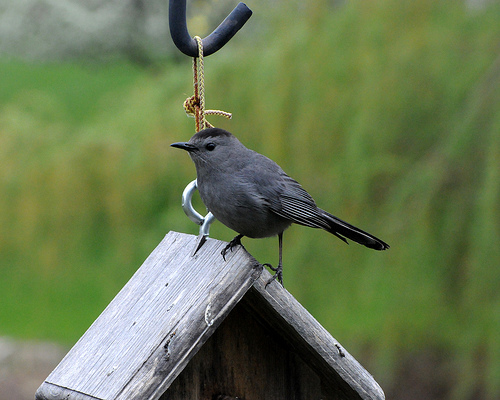
a bird with a small black bill, a black crown, and gray breast and flankan all black bird with long dark inner and outer rectrices it's head in proportion to it's body.
this is a grey bird with a black crown and a pointed black beak.
this a small, dark grey bird with black tail feathers and a black beak.
a small black bird with a black beak and eyes and white stripes down its wings and tail.
this bird is black with grey and has a long, pointy beak.
the bird has a short black bill, grey sides and a black eyering.
this is a small black bird with little stripes of white on its tail and a sharp, flat looking beak and beady little black eyes.
a medium sized bird with a small bill, and grey wings
this bird is gray in color, and has a black beak.
Species: Gray Catbird